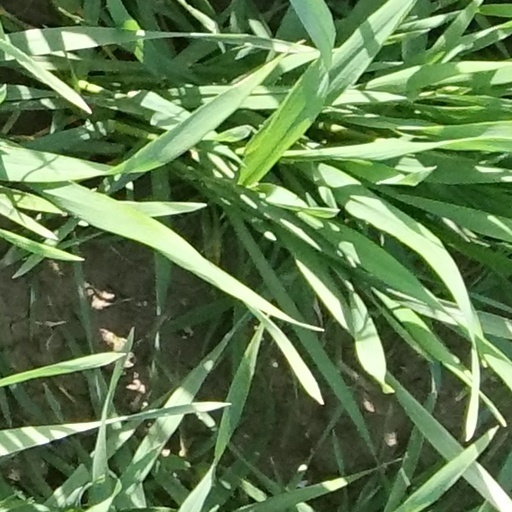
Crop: wheat